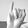
ASL letter: I